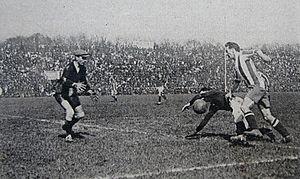
Finale de la Coupe de France de football 1921-1922 entre le Red Star et le Stade rennais UC
L’histoire du Stade rennais football club, club de football français basé à Rennes en Bretagne, débute le 10 mars 1901, date à laquelle d'anciens étudiants créent sous le nom de Stade rennais un club omnisports où sont pratiqués le football et l'athlétisme. Rapidement, les footballeurs du club, jouant sous les couleurs bleu ciel et bleu foncé, s'illustrent lors des premiers championnats régionaux organisés par l'USFSA. En 1904, le Stade rennais et un autre club local, le Football club rennais, unissent leurs forces pour créer le Stade rennais université club, adoptant les couleurs rouges et noires du second cité.
Le Stade rennais football club est un club de football français, fondé le 10 mars 1901 à Rennes.
Le Red Star Football Club, abrégé en Red Star FC et couramment appelé Red Star, est un club de football français fondé en 1897, à Paris, installé à Saint-Ouen-sur-Seine, dans la banlieue nord de la capitale depuis 1909, et représentant cette commune limitrophe de Paris depuis 1937.
Lucien Cordon, né à Saint-Ouen le 26 mai 1899 et décédé le 17 septembre 1978 à Paris est un footballeur international français évoluant au poste d'attaquant de la fin des années 1910 au milieu des années 1920. Il remporte à deux reprises la Coupe de France.
Charles Berthelot, né le 19 février 1901 à Rennes et mort le 13 septembre 1940 à Fougères, est un footballeur international français. Il évolue au poste de gardien de but.